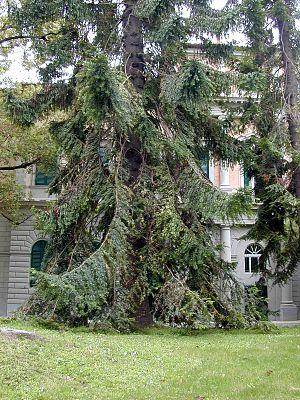
Le bunya-bunya est un conifère à feuillage persistant de la famille des Araucariaceae, endémique de l'est de l'Australie. Il peut atteindre cinquante mètres de haut.